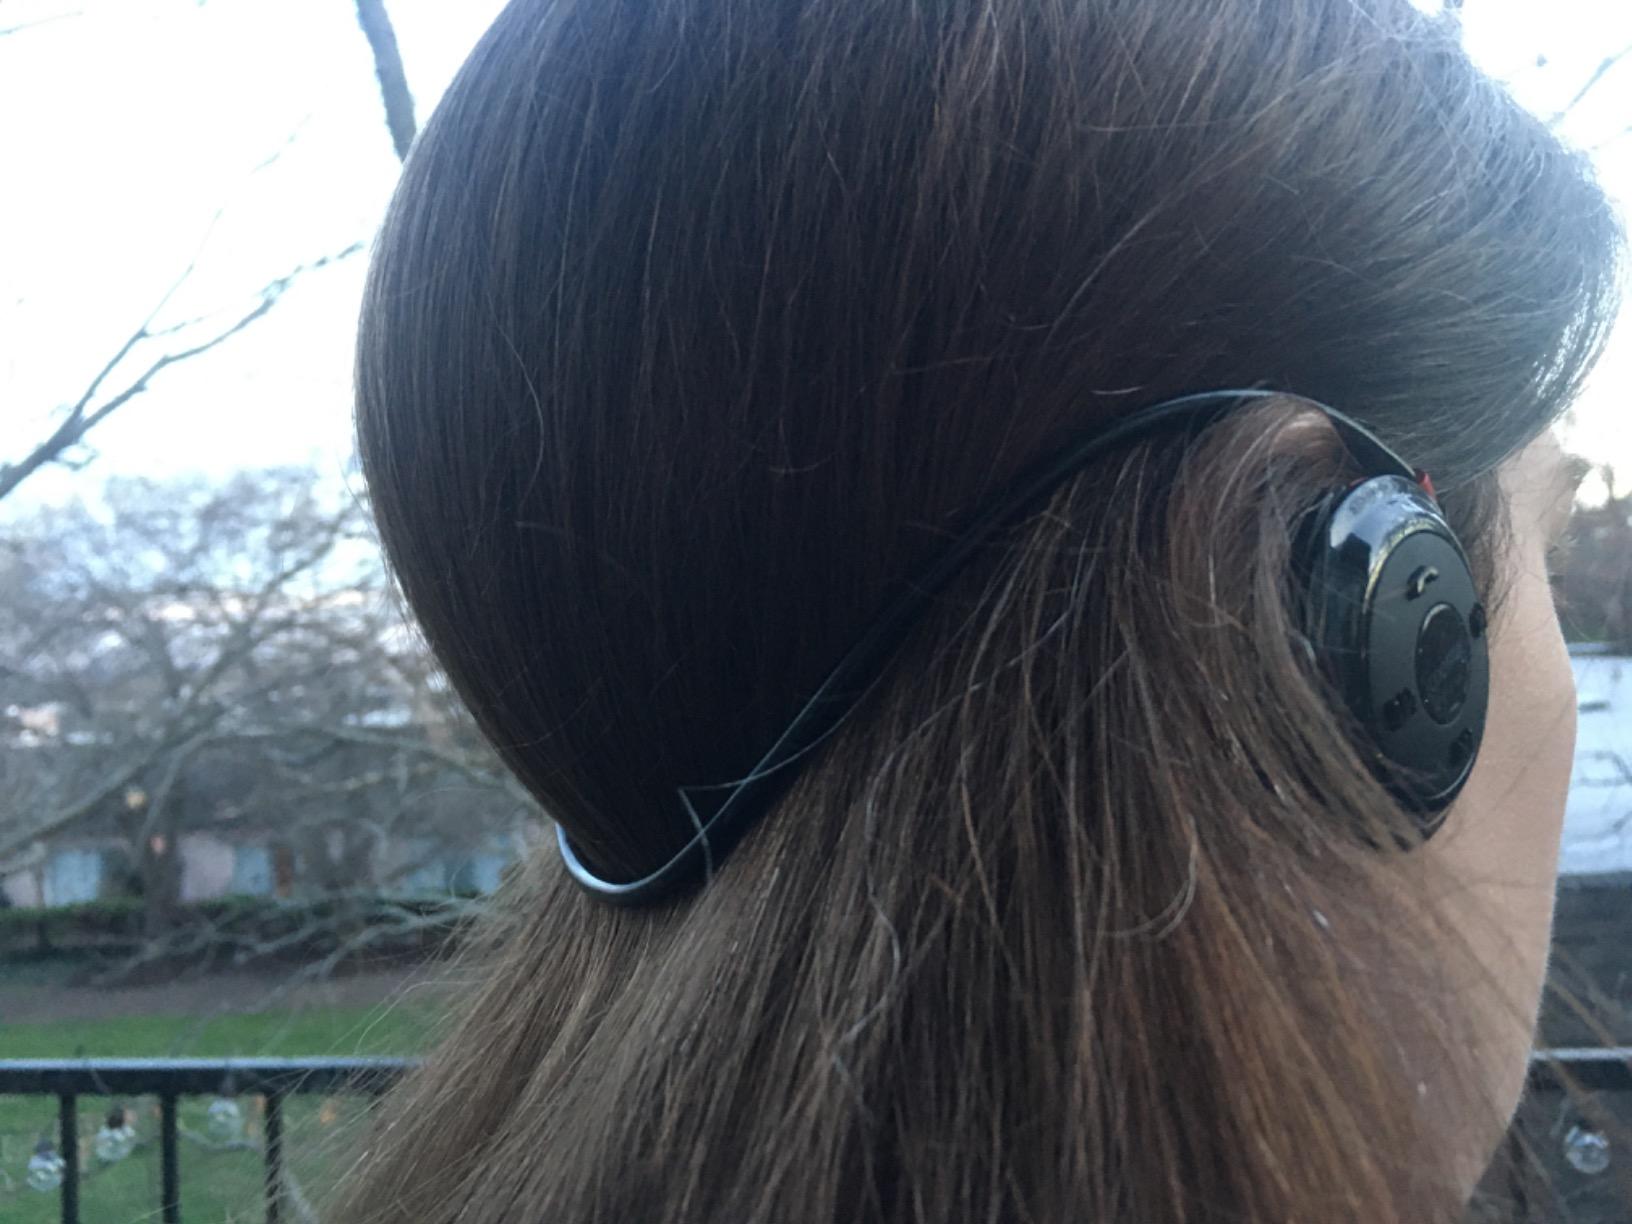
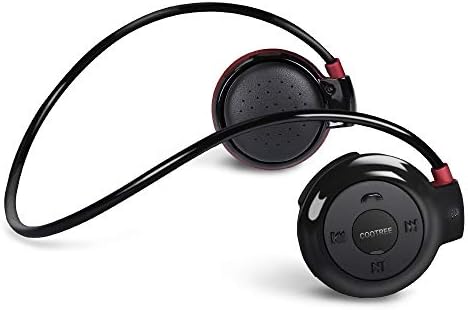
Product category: headphones
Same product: yes